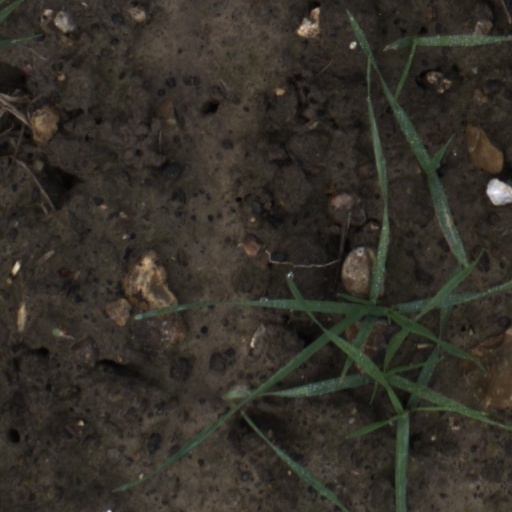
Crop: wheat